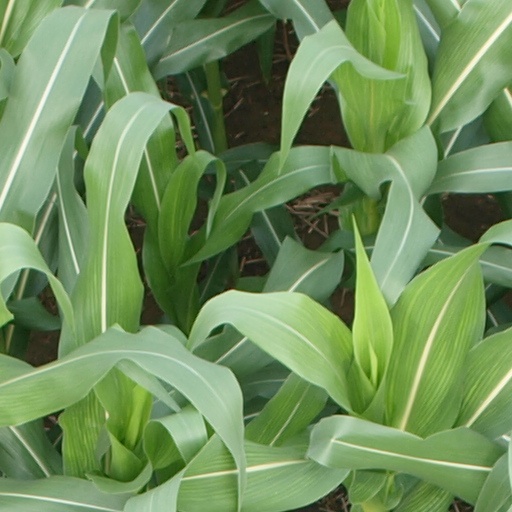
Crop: maize; corn